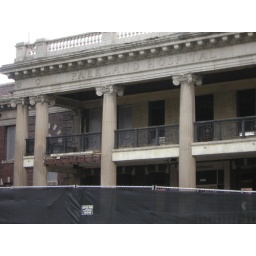
A view of the front of the building with the new opaque fence in place. Taken with Nikon 2200